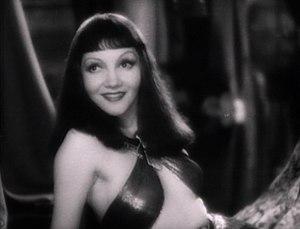
La liste de films historiques comprend les différentes production cinématographique évoquant les événements et les personnages de l'histoire.
Cléopâtre est un film américain réalisé par Cecil B. DeMille, sorti en 1934.
Travis Banton, né le 18 août 1894 à Waco au Texas et mort le 2 février 1958 à Los Angeles en Californie, est un costumier de cinéma américain.
Le péplum est un genre cinématographique de fiction historique dont l'action se déroule dans l'Antiquité.
Cecil Blount DeMille, plus couramment appelé Cecil B. DeMille, est un réalisateur et producteur américain, né le 12 août 1881 à Ashfield et mort le 21 janvier 1959 à Los Angeles.